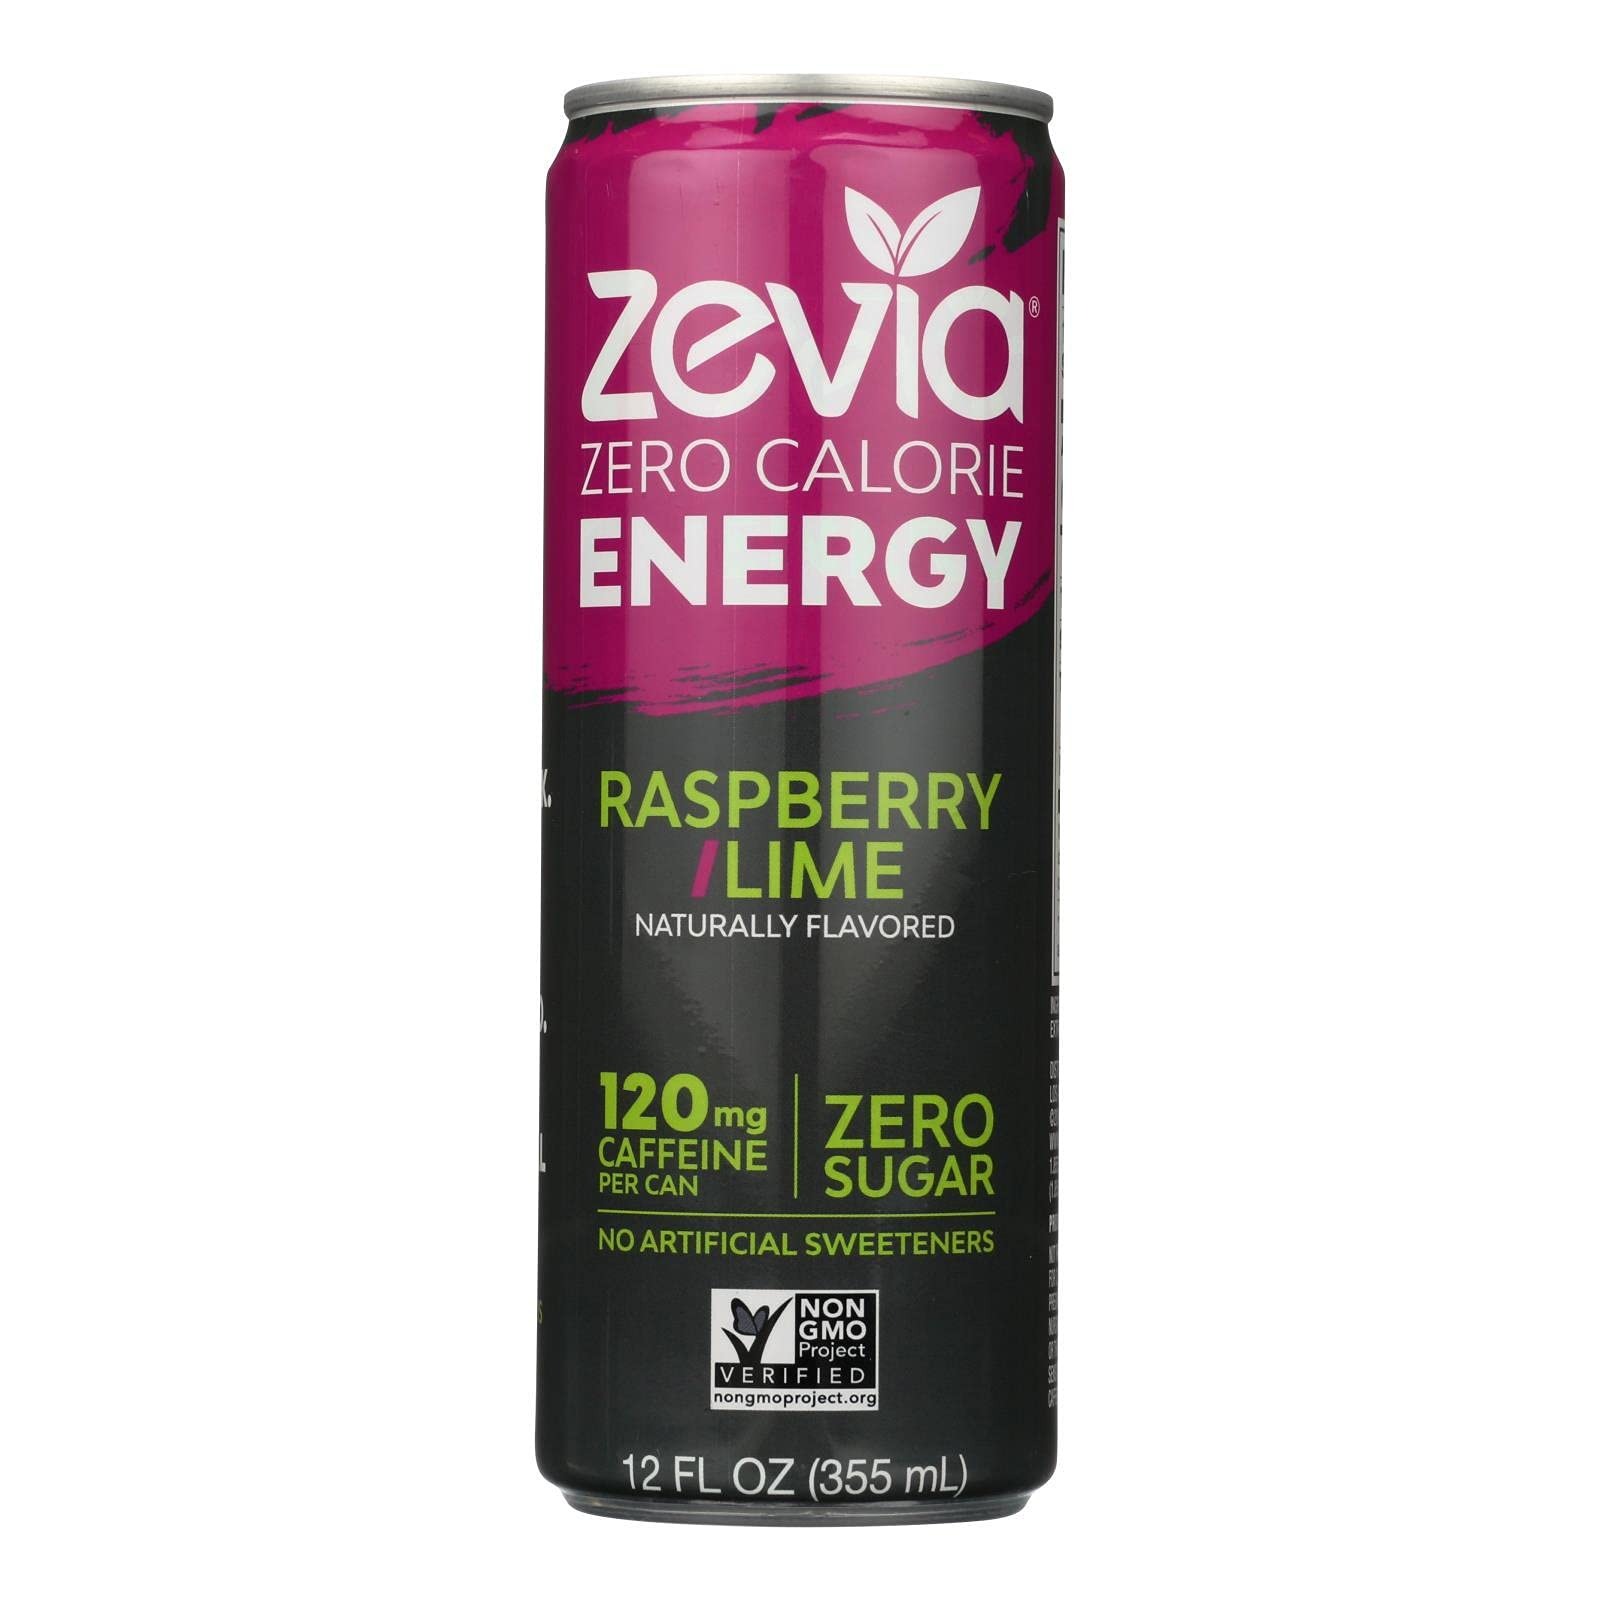
Item Name: ZEVIA, DRINK, ENERGY, RASPBRY LM - Pack of 12
Bullet Point 1: Zevia Raspberry Energy Drink: 12 cans of carbonated raspberry flavored energy drink
Bullet Point 2: Natural Ingredients: Made with natural flavors and caffeine
Bullet Point 3: Balanced Energy: Provides a steady energy boost without crash
Bullet Point 4: Light on Caffeine: Contains medium levels of caffeine
Bullet Point 5: Gluten Free: Suitable for gluten free and vegetarian diets
Value: 144.0
Unit: Fl Oz

Price: 30.44